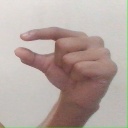
अक्षर: ग